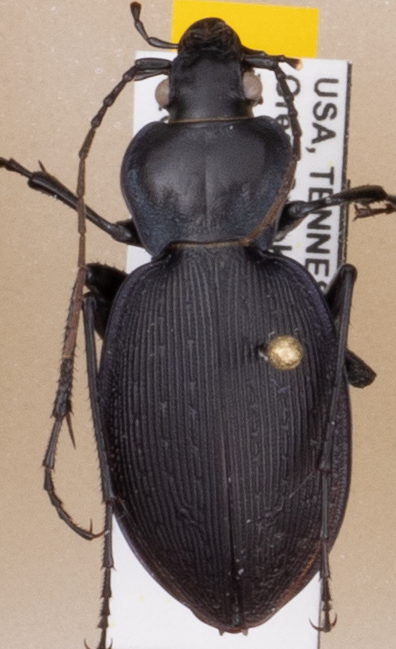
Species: Carabus goryi
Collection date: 2021-06-08
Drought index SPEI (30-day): -0.42
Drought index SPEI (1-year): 0.63
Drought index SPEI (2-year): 2.09